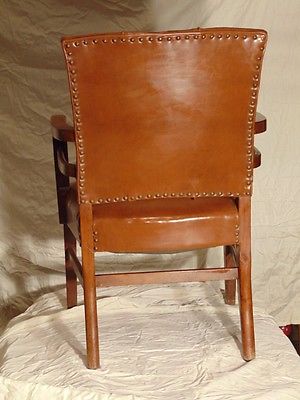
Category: chair